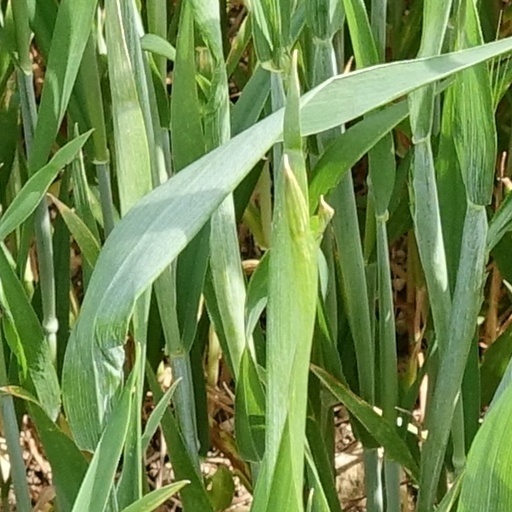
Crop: wheat